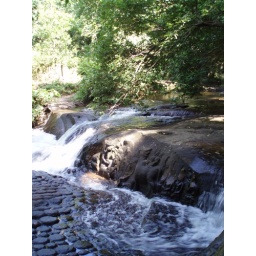
The river of 1,000 Linga. Once the water has passed over the carvings it is believed to be holy water.